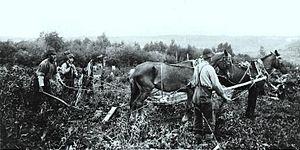
Photographie, Chevaux tirant des souches d'arbres, Saint-André de Matapédia, QC, vers 1870, Alexander Henderson, Papier albuminé, 16 x 21 cm
Saint-André-de-Restigouche est une municipalité dans la municipalité régionale de comté d'Avignon au Québec, située dans la région administrative de la Gaspésie–Îles-de-la-Madeleine.